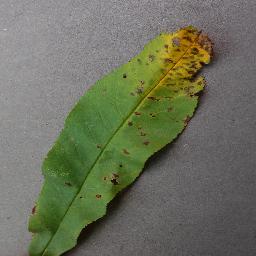
Label: Peach___Bacterial_spot